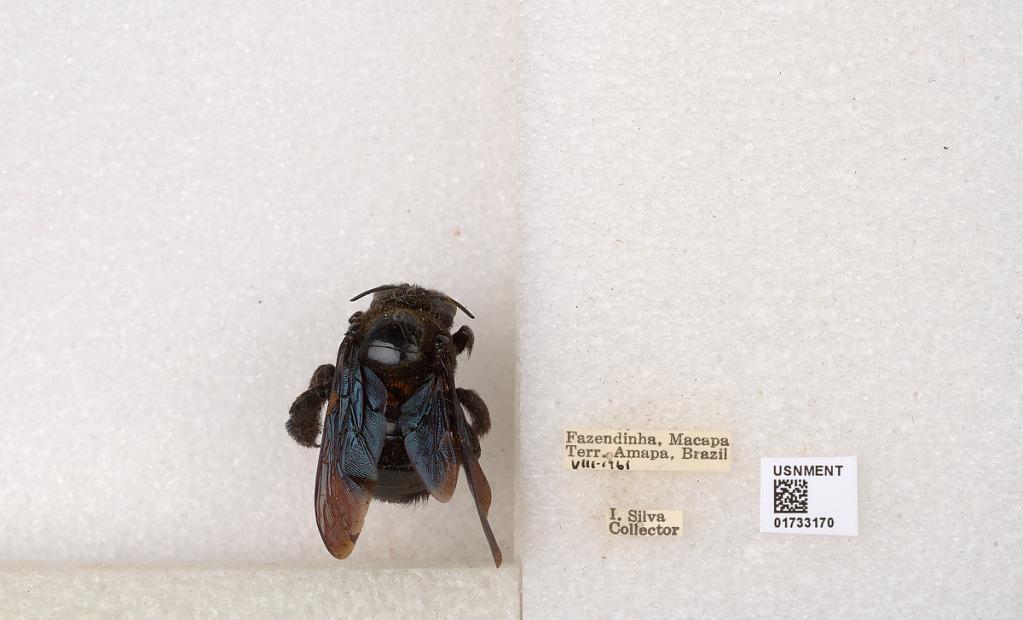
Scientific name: Xylocopa (Neoxylocopa) frontalis (Olivier)
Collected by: Sichel
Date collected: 1961-8-1
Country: Brazil
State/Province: Amapa
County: Macapa
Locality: Fazendinha